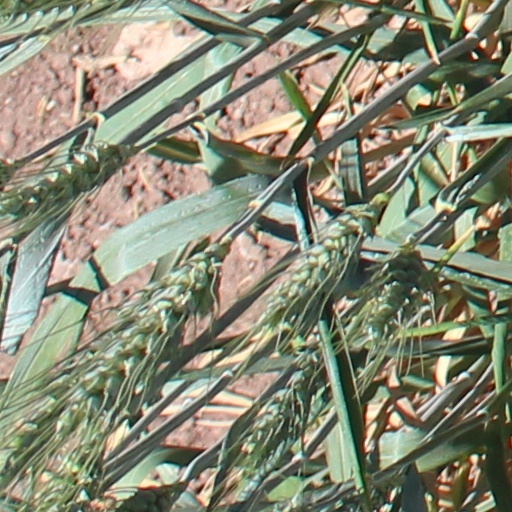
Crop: wheat